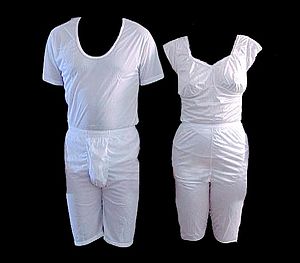
Mormonundertøj
Mormonundertøj til mænd og kvinder
Mormonundertøj er det hellige undertøj, som mormoner modtager i starten af deres tempelbegavelse. Undertøjet skal bæres dag og nat, efter at mormonen er gået igennem mormontemplet for første gang og har fået sin egen begavelse. I templet bliver medlemmet første gang påklædt af et andet menneske bag et forhæng - for at få dette hellige mormonundertøj på. Ifølge mormonsk tro beskytter undertøjet bæreren mod både fysisk såvel som psykisk overlast. Derfor bliver det mormonske undertøj af ikke-mormoner ofte kaldt magisk undertøj. Undertøjet skal udover at beskytte mormonen mod farer også minde mormonen om de aftaler, han har indgået med mormonkirken. Det moderne mormonundertøj dækker for både mænd og kvinders vedkommende kroppen fra skuldrene og ned til knæene. Undertøjet skal være dækket af andet tøj, da det ikke må ses af ikke-mormoner. Undertøjet er som regel hvidt, medmindre ens job kræver en anden farve. F.eks. bærer soldater hudfarvet undertøj. På undertøjet findes fire hellige frimurermærker, som skal klippes af og brændes, når undertøjet en dag smides ud.